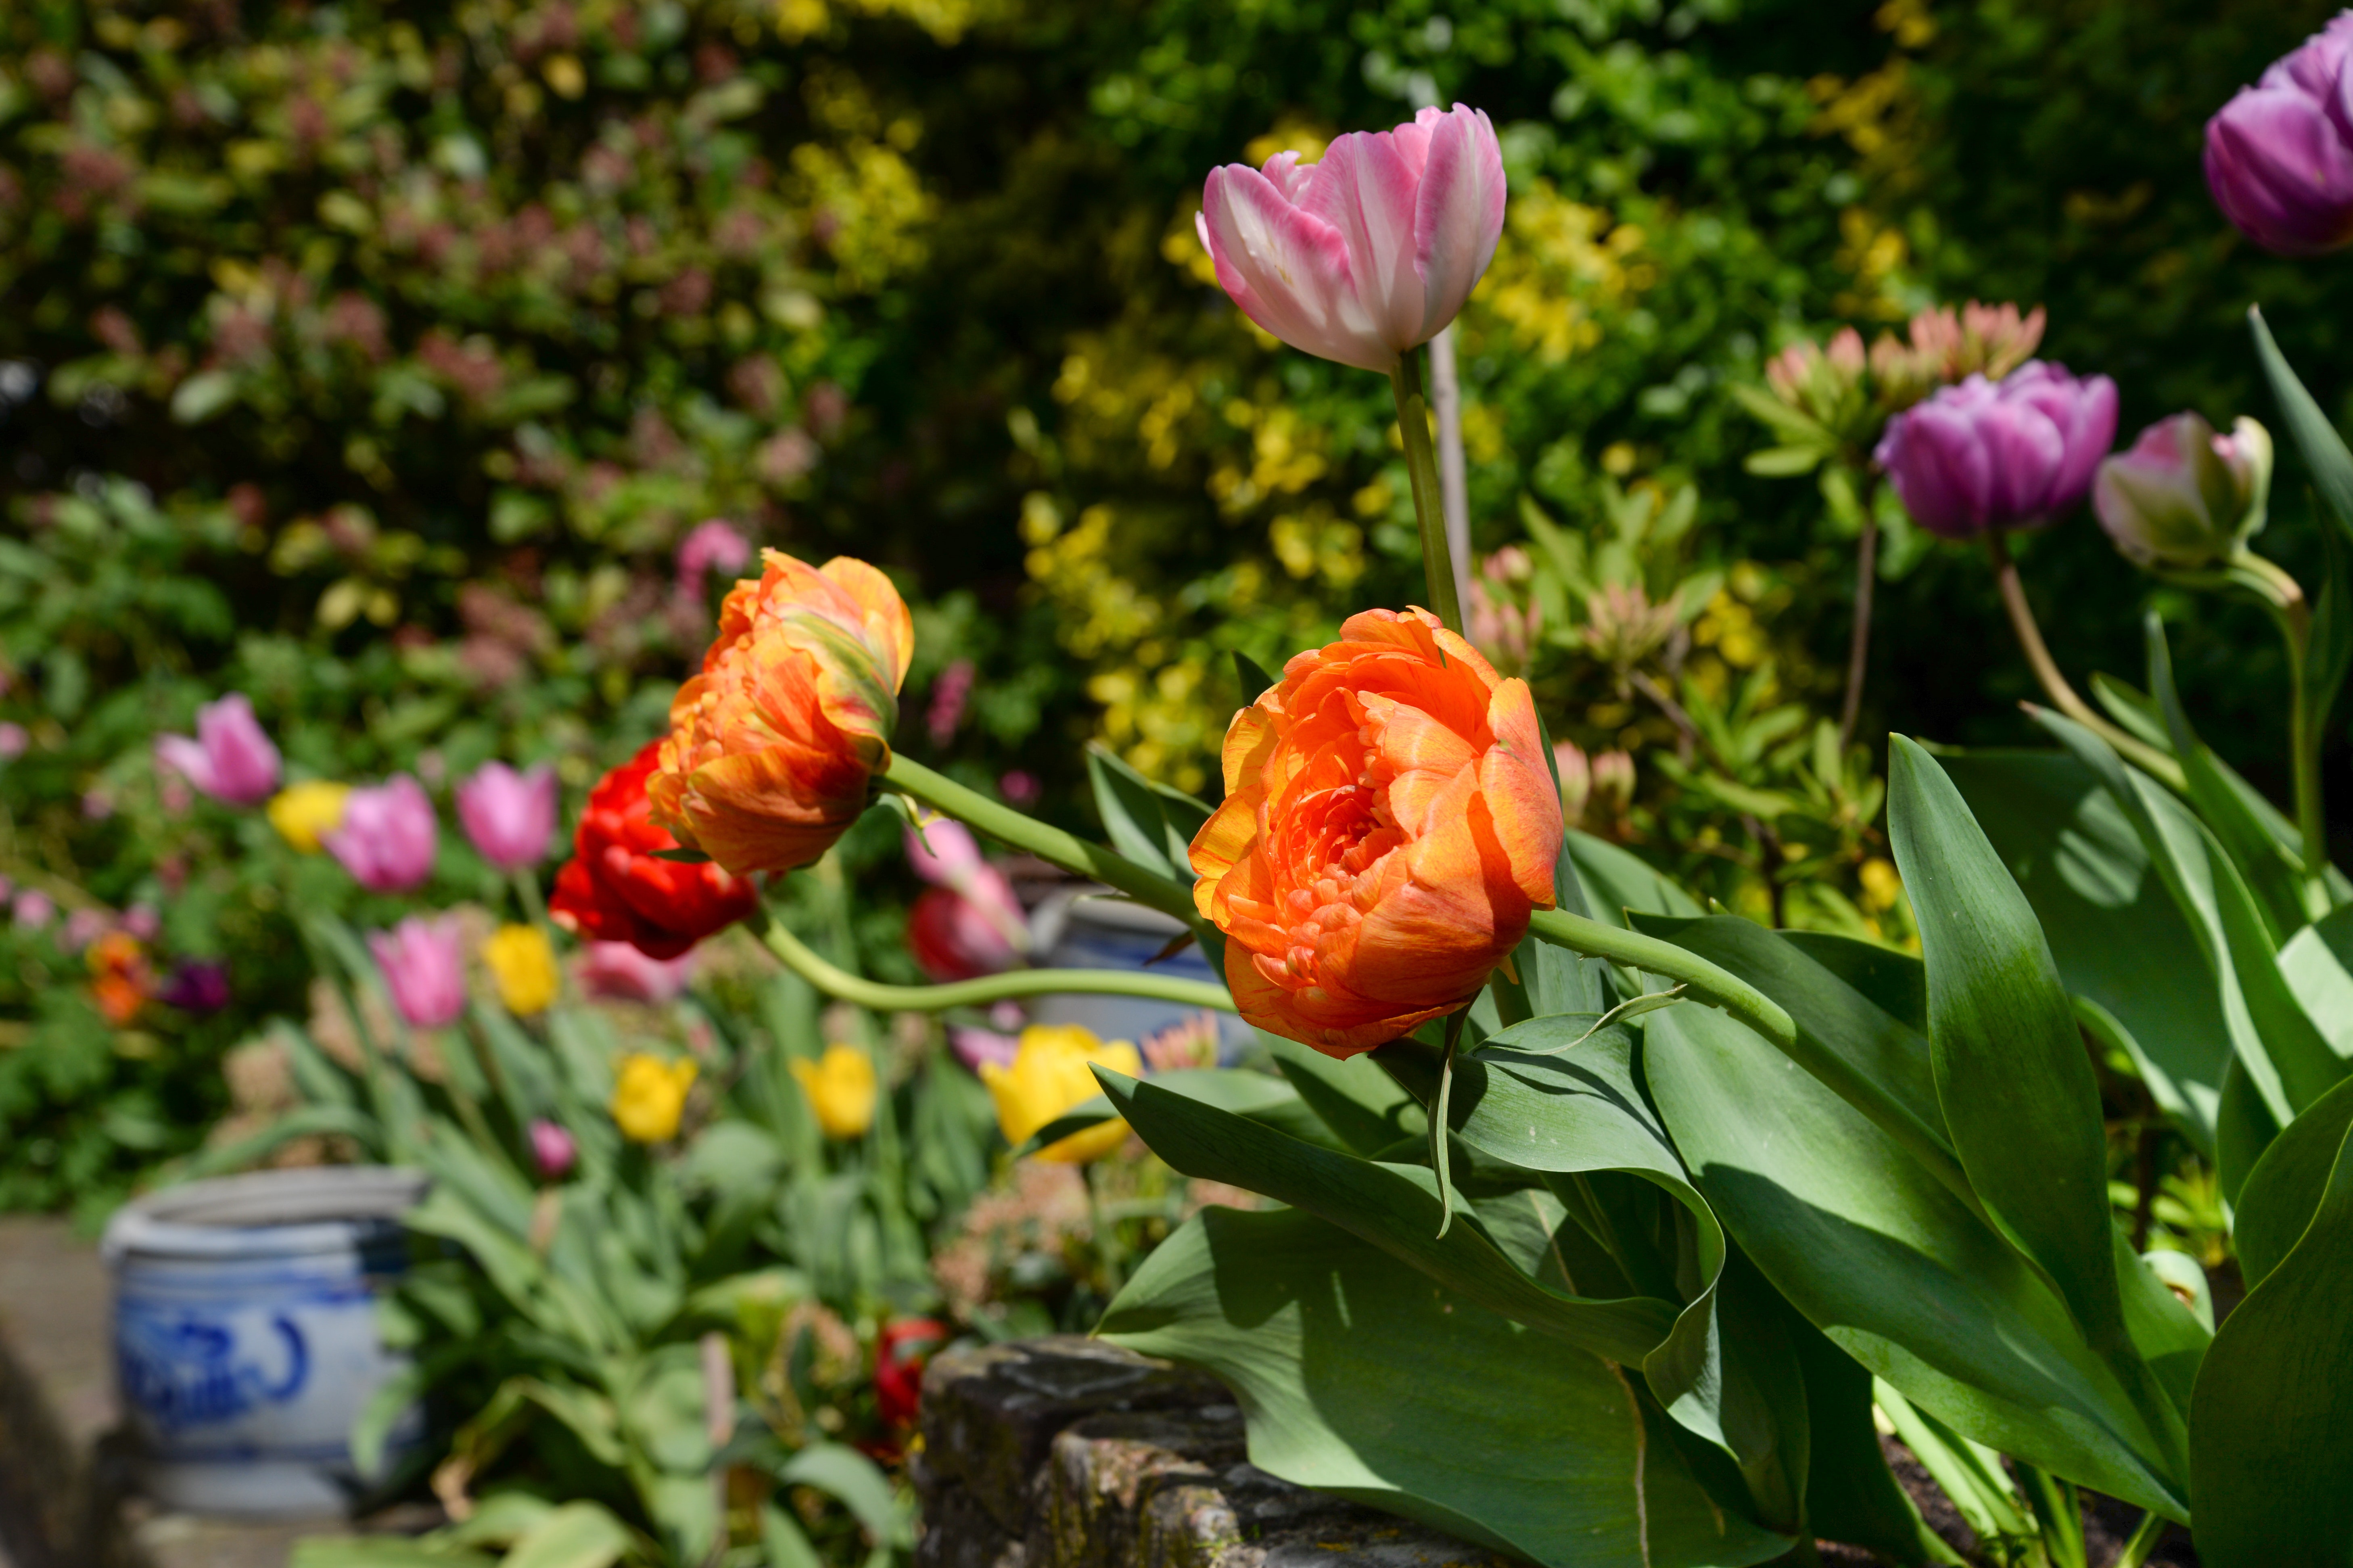
flower, flowering plant, tulip, petal, plant, spring, garden, botany, botanical garden, plant stem, lily family, wildflower, landscape, annual plant, bud, landscaping, perennial plant